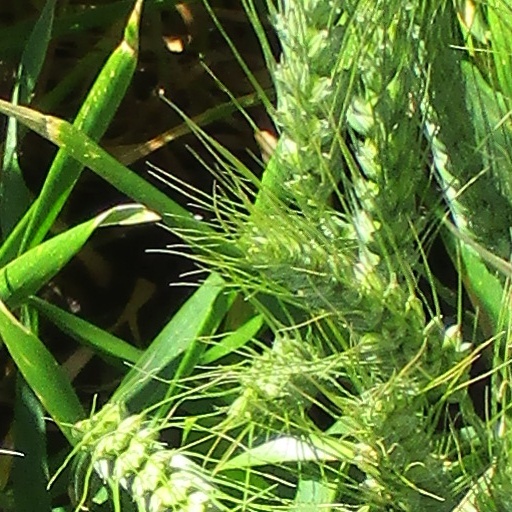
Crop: wheat